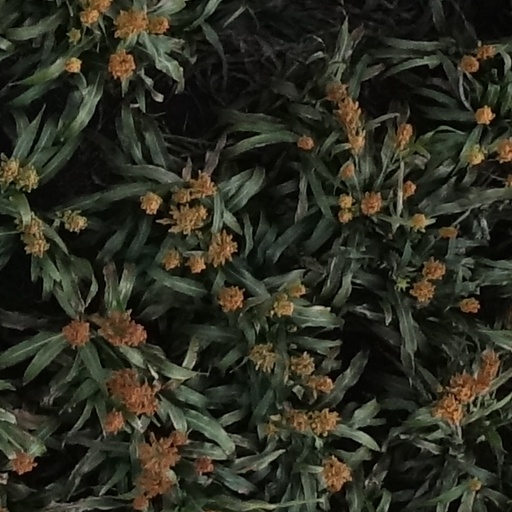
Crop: sorghum